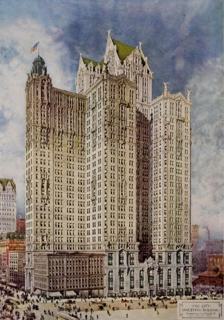
Building: City Investing Building
Country: United States of America
Year built: 1908
Former skyscraper in Manhattan, New York "165 Broadway" redirects here. For the modern skyscraper at the site, see One Liberty Plaza . City Investing Building 1907 depiction Alternative names Benenson Building 165 Broadway General information Status Demolished Type Commercial offices Architectural style Romanesque Revival Location 165 Broadway New York City , US Coordinates 40°42′35″N 74°00′40″W / 40.709858°N 74.011117°W / 40.709858; -74.011117 Construction started 1906 Completed 1908 Demolished 1968 Height Roof 486 ft (148 m) Top floor 32 Technical details Floor count 33 Lifts/elevators 24 Design and construction Architect(s) Francis H. Kimball Main contractor Hedden Construction Company References The City Investing Building , also known as the Broadway–Cortlandt Building and the Benenson Building , was an office building and early skyscraper in Manhattan , New York. Serving as the headquarters of the City Investing Company, it was on Cortlandt Street between Church Street and Broadway in the Financial District of Lower Manhattan . The building was designed by Francis Kimball and constructed by the Hedden Construction Company . Because of the area's sloping topography, the City Investing Building rose 32 stories above Broadway and 33 stories above Church Street, excluding an attic. The bulk of the building was 26 stories high above Church Street and was capped by a seven-story central portion with gable roofs . The building had an asymmetrical F-shaped footprint with a light court facing Cortlandt Street, as well as a wing to Broadway that wrapped around a real estate holdout , the Gilsey Building . Inside was a massive lobby stretching between Broadway and Church Street. The upper stories each contained between 5,200 and 19,500 square feet (480 and 1,810 m 2 ) of space on each floor. Work on the City Investing Building started in 1906, and it opened in 1908 with about 12 acres (49,000 m 2 ; 520,000 sq ft) of floor area, becoming one of New York City's largest office buildings at the time. Though developed by the City Investing Company, the structure had multiple owners throughout its existence. The City Investing Building was sold to the financier Grigori Benenson (1860–1939) in 1919 and renamed the Benenson Building. After Benenson was unable to pay the mortgage, it was sold twice in the 1930s. The building was renamed 165 Broadway by 1938 and was renovated in 1941. The City Investing Building and the adjacent Singer Building were razed in 1968 to make room for One Liberty Plaza , which had at least twice as much floor area as the two former buildings combined. Site The City Investing Building was in the Financial District of Lower Manhattan , with frontage on Church Street to the west, Cortlandt Street to the north, and Broadway to the east. The City Investing Building had a frontage of 209 feet (64 m) on Cortlandt Street, 109 feet (33 m) on Church Street and Trinity Place, and 37.5 feet (11.4 m) on Broadway. It had a depth of 313 feet (95 m), abutting the Singer Building to the south. The site slopes down from Broadway to Church Street, so that there was a raised basement facing Church Street, which was below ground at Broadway. The City Investing Building's northeastern section wrapped around a real estate holdout , the Gilsey Building (also the Wessels Building or Benedict Building), at the southwestern corner of Cortlandt Street and Broadway. The Gilsey Building had a frontage of 56.5 feet (17.2 m) on Broadway and 106 feet (32 m) on Cortlandt Street. The City Investing Building's original owner, the City Investing Company, held a long-term lease for the Gilsey Building, which would have eventually been demolished to make way for an addition to the City Investing Building. To the south, there was a gap of 10 feet (3.0 m) between the City Investing Building and the Singer Tower addition to the Singer Building, which was built nearly simultaneously with the City Investing Building. The narrowness of the gap was a result of a design choice by the Singer's architect, Ernest Flagg . The columns required to support the Singer Tower would have been too large to place atop the original Singer Building, at the south end of the same block near Liberty Street . Architecture View from the north with the Hudson Terminal (right), the Singer Building (middle back, the tallest structure) and the City Investing Building (middle front, slanted roof on tallest extension) The City Investing Building was designed by Francis H. Kimball . The general contract was awarded to the Hedden Construction Company and the contract for the foundation work was given to the O'Rourke Engineering and Contracting Company. In addition, Weiskopf and Stern were consultants for the steel frame, Griggs and Holbrook were consultants for steam and electricity, and William C. Tucker was consulting sanitary engineer. The steel was made by the American Bridge Company and erected by Post and McCord. The stonework came from William Bradley & Sons; the ornamental ironwork from Hecla Iron Works ; the terracotta and other tilework from the National Fireproofing Company; the plumbing from Wells and Newton; and the marble work from J. H. Shipway and Bros. The City Investing Building's facade was divided into three horizontal sections: a base with four stories and a raised basement; a shaft with 21 stories and a full-height cornice ; and a capital with six stories and an attic. There was also a cellar below the raised basement. The City Investing Building rose 486 feet (148 m) above Broadway. Sources differ on how many stories the building had. An official building brochure and the Engineering Record described the building as having 32 stories, as counted from Broadway, although this excluded the attic. The Real Estate Record and Guide described the building as rising 33 stories, as counted from Church Street, but excluding the attic. Yet another source gave the height as 480 feet (150 m) with 34 stories, including the attic. Form The City Investing Building was largely shaped in an "F", with the two northward "prongs" of the "F" flanking a 40-by-65-foot (12 by 20 m) light court on Cortlandt Street. The light court rose above the second story on the Cortlandt Street elevation . A wing ran eastward to Broadway, between the Gilsey and Singer buildings. The bulk of the building, comprising the base and shaft, consisted of 25 occupiable stories above Broadway, plus a 26th story in the cornice. The "prongs" on Cortlandt Street were designed as narrow towers terminating at the 26th story. Above the Broadway wing, the 26th story was topped by a series of engaged columns with a belvedere at the center. A flat roof rose above much of the 26th story. The central section of the building, recessed from the light court on Cortlandt Street, rose six additional stories into the capital, with an ornate gable roof made of copper. A smaller gable rose to the 31st floor directly to the east. Facade Facade detail, 1967 The five-story base was clad with light stone, while the shaft and capital were decorated with white brick and terracotta. Porcelain and enamel brick were used to reduce cleaning costs, since that type of brick did not discolor over time. The main entrance was at Broadway and contained a semicircular-headed opening. The fourth floor was topped by a large cornice that was at the same level as the roof of the six-story Gilsey Building. Robert E. Dowling , the building's developer, hired Vincenzo Alfano to design sculptural groups for the facade. The 5th through 25th floors contained window bays , which generally contained two or three windows on each story. The corner bays on the "prongs" facing Cortlandt Street contained one window per floor. At various points on the facade, some of the center bays on each side contained groupings of several stories, each of which contained engaged columns and balconies. There were also horizontal belt courses between several stories. The 26th floor was inside the cornice. Structural features The City Investing Building used a steel frame with concrete-slab floors, terracotta floor arches and partitions, and interior marble work. When completed, the building was said to weigh 86,000 short tons (77,000 long tons), excluding live loads. The steel frame alone weighed 12,000 short tons (11,000 long tons; 11,000 t). As completed, the building used 9.1 million bricks, 25,000 lighting fixtures, 3,000 short tons (2,700 long tons; 2,700 t) of terracotta, about 2,600,000 square feet (240,000 m 2 ) of plaster, about 1,870,000 square feet (174,000 m 2 ) of hollow tile, 8,170,000 pounds (3,710,000 kg) of marble, and about 21.8 million mosaic cubes. Also included in the building was many miles of plumbing, steam piping, wood base, picture molding, conduits, and electrical wiring. The building contained woodwork made of fireproofed mahogany. Superstructure The superstructure consisted of a steel cage wherein the columns at every story supported the walls. The columns, in turn, sat on cast-steel pedestals, which transmitted their loads through girders and grillages . There were 89 columns on each floor, arranged in six rows. The largest column carried a load of 1,719 short tons (1,535 long tons; 1,559 t) and had a cross section of 253.9 square inches (1,638 cm 2 ). The floors consisted of hollow-tile flat arches or concrete with cinder filling, and were surfaced with mosaic or terrazzo tiles. The distributing girders on the third story of the Broadway wing were the largest and heaviest to be used in the building; they comprised a triple girder weighing about 105 short tons (94 long tons; 95 t) and spanning the entire 37-foot (11 m) width of that wing. Portal braces and curved knee braces were included to provide wind resistance, but also contributed to the building's weight. The exterior walls were curtain walls whose thicknesses had been prescribed by city building codes of the time. The south wall was generally 32 inches (810 mm) thick at the base, tapering to 12 feet (3.7 m) just below the 25th floor. The other walls varied in thickness from 32 inches at the base to 20 inches (510 mm) below the 25th floor. There were also two walls carried atop the third-floor girders, which extended to the 27th and 32nd floors. Foundation The foundation was excavated using rectangular caissons of varying width. The pits were drilled through layers of earth, quicksand, clay, gravel, and water to a solid rock layer 80 feet (24 m) beneath Broadway. The main excavation was carried to 24 feet (7.3 m) below Broadway, except at the site of the boiler room, where the excavations were carried 30 feet (9.1 m) deep. Each caisson was 12.33 feet (4 m) and made of yellow pine. A steel shaft rose from each of the caissons. The underlying ground was drawn out from the caissons, and then the caissons were filled with concrete. The retaining walls of the foundation were then constructed of concrete slabs between I-beams spaced 5 feet (1.5 m) apart. The excavation involved removing 4,500 cubic yards (3,400 m 3 ) of masonry and 11,000 cubic yards (8,400 m 3 ) of earth, while the foundation piers used 11,000 cubic yards (8,400 m 3 ) of concrete. Sections of the masonry basement floors from the previous buildings on the site were also removed in the process. Within the foundation were placed 59 concrete piers, which carried the columns of the aboveground superstructure. The cross-sections of the piers varied, with the smallest measuring 6 by 6 feet (1.8 by 1.8 m), and the largest measuring 8.5 by 37.33 feet (2.6 by 11.4 m). The caissons supported foundation piers that were topped by plates with grillages of transversely laid I-beams. Most of the superstructure's exterior columns were supported on cantilevers; deep plate girders were placed over the grillages, and the cantilevers extended outward from these girders, where they supported the columns. The foundation also used distributing girders, some of which were triple girders weighing 90 short tons (80 long tons; 82 t). The cellar floor was poured as a single layer of concrete, 6 feet (1.8 m) thick. This helped distribute the building loads and counteracted the upward hydrostatic pressure. Interior Interior spaces Depiction of the lobby The City Investing Building was one of New York City's largest office buildings at the time of its completion, with an estimated 12 acres (49,000 m 2 ; 520,000 sq ft) of floor area. Generally, there was more space on higher stories than on lower stories, largely because the building's elevators were staggered into three banks serving different sets of floors. The 5th through 9th floors typically had 17,600 square feet (1,640 m 2 ) per floor; the 10th through 17th floors each had 18,500 square feet (1,720 m 2 ); and the 18th through 25th floors each had 19,500 square feet (1,810 m 2 ). However, the 27th through 31st floors, located in the smaller "capital" of the building, typically had 5,200 square feet (480 m 2 ). On the top of the building was a luncheon club. The entrance arch on Broadway led to a limestone vestibule about 30 feet (9.1 m) deep, which contained the main doors. Inside the vestibule was a double-height lobby running westward to the elevated Cortlandt Street station of the Interborough Rapid Transit Company 's Sixth Avenue Line at Church Street. It measured 40 feet (12 m) tall and 32 feet (9.8 m) wide. The arched ceiling of the lobby was decorated with colorful frescoes. The lobby was clad throughout with several types of Italian marbles. Three elevator banks extended from the southern wall of the lobby. The second floor contained offices north of the lobby, and a footbridge was placed across the lobby to connect the elevators and offices. The upper floors typically had a west–east elevator hallway along the southern wall, with the other areas being used for rental space. Generally, the ceiling heights of the lower stories were higher than on the upper stories. The first story had a ceiling of 22 feet (6.7 m), the second story 20 feet (6.1 m) and the third story 16.5 feet (5.0 m). Most of the subsequent stories had ceiling heights of between 11 and 14 feet (3.4 and 4.3 m), although the 26th floor had a ceiling of 16 feet (4.9 m). The basement, at ground level at Church Street, had a ceiling of 13 feet (4.0 m) and the cellar had a ceiling of 24 feet (7.3 m). Utilities and elevators A 32,000-square-foot (3,000 m 2 ) cellar extended under the Broadway sidewalk, and contained the building's boiler room. The boiler plant was capable of an output of 2,000 horsepower (1,500 kW). The building also had a water system that could filter 864,000 U.S. gallons (3,270,000 L; 719,000 imp gal) per day and its plumbing system could pump out five times as much. There were two water tanks: one had a capacity of 12,500 U.S. gallons (47,000 L; 10,400 imp gal) and was used for fire protection, while the other had a capacity of 9,000 U.S. gallons (34,000 L; 7,500 imp gal) and served the clients. Also in the building was an electric light plant. The building contained 24 elevators in total. From the lobby, there were 21 plunger elevators for passengers and 2 electric elevators for freight. The plunger elevators were made by the Standard Plunger Company and the electric elevators were made by Otis Elevator . The elevators were placed in three banks the south side of the building, along the section facing the Singer Tower. Seven elevators served all the floors from the lobby to the 9th story; another seven ran express from the lobby to the 9th story, then served all floors through the 17th; and the final seven ran express from the lobby to the 17th story, then served all floors to the 26th. A separate elevator served the 25th through 32nd stories. Two staircases ran between the basement and 25th floor, with another staircase running to the 32nd floor. History The City Investing Building was developed by Robert E. Dowling, who in the first decade of the 20th century was also developing the Trinity and United States Realty Buildings nearby. Dowling was the president of the City Investing Company, a conglomerate that had split from the United States Realty and Construction Company in late 1904. By early 1906, he had hired Kimball, who at the time was well known for constructing other bulky skyscrapers whose construction required pneumatic caissons. Dowling intended the building to include large floors for the growing number of tenants who sought large amounts of office space on a single floor. Dowling also wanted a building with a grand lobby and 21 tenant elevators. Construction View of the City Investing Building (right) and Singer Building (left) from the north. At far left is the St. Paul Building . The City Investing Company bought the Coal and Iron Exchange Building at Church and Cortlandt Streets in January 1906. It bought further land on Cortlandt Street the same April. The general construction contract was given to the Hedden Construction Company in September 1906. The next month, there circulated rumors that the City Investing Building would rise to 39 stories—one less than the Singer Tower to the south, which was simultaneously being erected as the world's tallest building—but this modification did not happen. Demolition of buildings on the City Investing Building's site proceeded through 1906. The Coal and Iron Exchange Building took five months to destroy, because of the extremely thick materials it used; it was demolished by October 1906, although its cornerstone was not retrieved until June 1907. Excavation of the foundations began in November 1906, with an average of 275 workers during the day shift and 100 workers during the night shift. The excavation was required to be completed in 120 days. To remove the spoils from the foundation, three temporary wooden platforms were constructed to street level. Hoisting engines were installed to place the beams for the foundation, while the piers were sunk into the ground under their own weight. Because of the lack of space in the area, the contractors' offices were housed beneath the temporary platforms. During the process of excavation, the Gilsey Building's foundations were underpinned or shored up, because that building had relatively shallow foundations descending only 18 feet (5.5 m) below Broadway. After the foundations were completed, a light wooden falsework was erected on the Broadway wing to support the traveler , which contained two derricks to erect the massive girders in that section. The traveler was moved deeper into the lot as the girders were erected. The girders were erected quickly at night, with 16 girders and 20 columns being erected in a week. A worker was killed during construction when a temporary floor collapsed in June 1907. The building was completed in a then-record 22 months, having employed 3,000 workers. Use Tenants started moving into the building in April 1908. Early tenants of the City Investing Building included the Interborough Rapid Transit Company , Midvale Steel , the American Car and Foundry Company , the Southern Pacific Transportation Company , the Westinghouse Air Brake Company , New York Air Brake , and the Jones and Laughlin Steel Company . In December 1919, London banker Grigori Benenson bought the City Investing Building for $10 million in cash. At the time, the building was estimated to be worth $7 million, but contained a $5.75 million mortgage held by the Metropolitan Life Insurance Company . The City Investing Building was accordingly renamed the Benenson Building. Benenson acquired the title to the building in July 1920. He received a $9.5 million mortgage loan for the building in 1926. During the 1920s, the Benenson Building gained tenants such as the Chemical Bank and advertising agency Albert Frank & Company. Benenson also brought adjacent property to the north, intending to construct a supertall skyscraper on the site, but these plans were canceled due to the Wall Street Crash of 1929 . Benenson's company suffered financially from the Wall Street Crash and defaulted on its mortgages in the years afterward. The Benenson Building and the company's other structures, including the adjacent 99 Liberty Street, were placed for sale in October 1931 as part of foreclosure proceedings against the company. The building at the time was assessed as being worth $10.4 million. Charles F. Noyes acquired the Benenson Building and several of Benenson's other properties the next month. By 1936, there were plans to renovate the Benenson Building, with the project being funded through rental income. The Benenson Building and another adjacent structure were auctioned again in 1938 to satisfy the liens against the properties. The New York Trust Company acquired the Benenson Building for $5 million, and the building was renamed 165 Broadway. The building was renovated in 1941 for $300,000. The entrances, elevators, and corridors were renovated, and new fluorescent lighting was installed. At the time, the Chemical Bank occupied the first six floors of both 165 Broadway and the Gilsey Building. 165 Broadway, the Gilsey Building, and 99 Liberty Street were sold in 1947 to N. K. Winston and George Gregory for $11 million. Demolition In 1964, United States Steel acquired the City Investing Building, along with the neighboring Singer Building. U.S. Steel planned to demolish the entire block to erect a new 54-story headquarters on the same site. Although preservationists attempted to get the New York City Landmarks Preservation Commission to protect the Singer Building, the City Investing Building received relatively little notice. Demolition of both buildings was underway by 1968. The U.S. Steel Building (later known as One Liberty Plaza ) was built on the site, being completed in 1973. One Liberty Plaza had at least twice the two former buildings' combined interior area. One Liberty Plaza contained 37,000 square feet (3,400 m 2 ) per floor, compared with the 5,200 to 19,500 square feet (480 to 1,810 m 2 ) per floor in the City Investing Building. At the time of its destruction, the City Investing Building was the third-tallest building ever demolished , behind the Morrison Hotel and the Singer Building. Impact The City Investing Building, along with other nearby sites such as the Singer Building, Hudson Terminal , and the Equitable Building , was a frequently photographed skyscraper in Lower Manhattan. The completion of the Equitable Building to the southeast in 1915 placed the City Investing Building into permanent shadow up to the 24th floor. The situation led to New York City's 1916 Zoning Resolution , which required buildings to be set back above a certain height. According to architectural journalist Christopher Gray and architectural historians Sarah Landau and Carl Condit , the City Investing Building was regarded as a "monument to greed" with its sheer size. Photographs of the building almost always showed its northern side on Cortlandt Street because its primary elevation to the east along Broadway was excessively narrow. Architect Donn Barber described the facade as "somewhat showy both in design and material" and regarded the lobby as "the finest piece of commercial designing and execution that we have yet seen downtown." Kimball, the building's architect, characterized the light-toned exterior as contrasting with the "darker and more somber" appearance of nearby buildings. References Notes